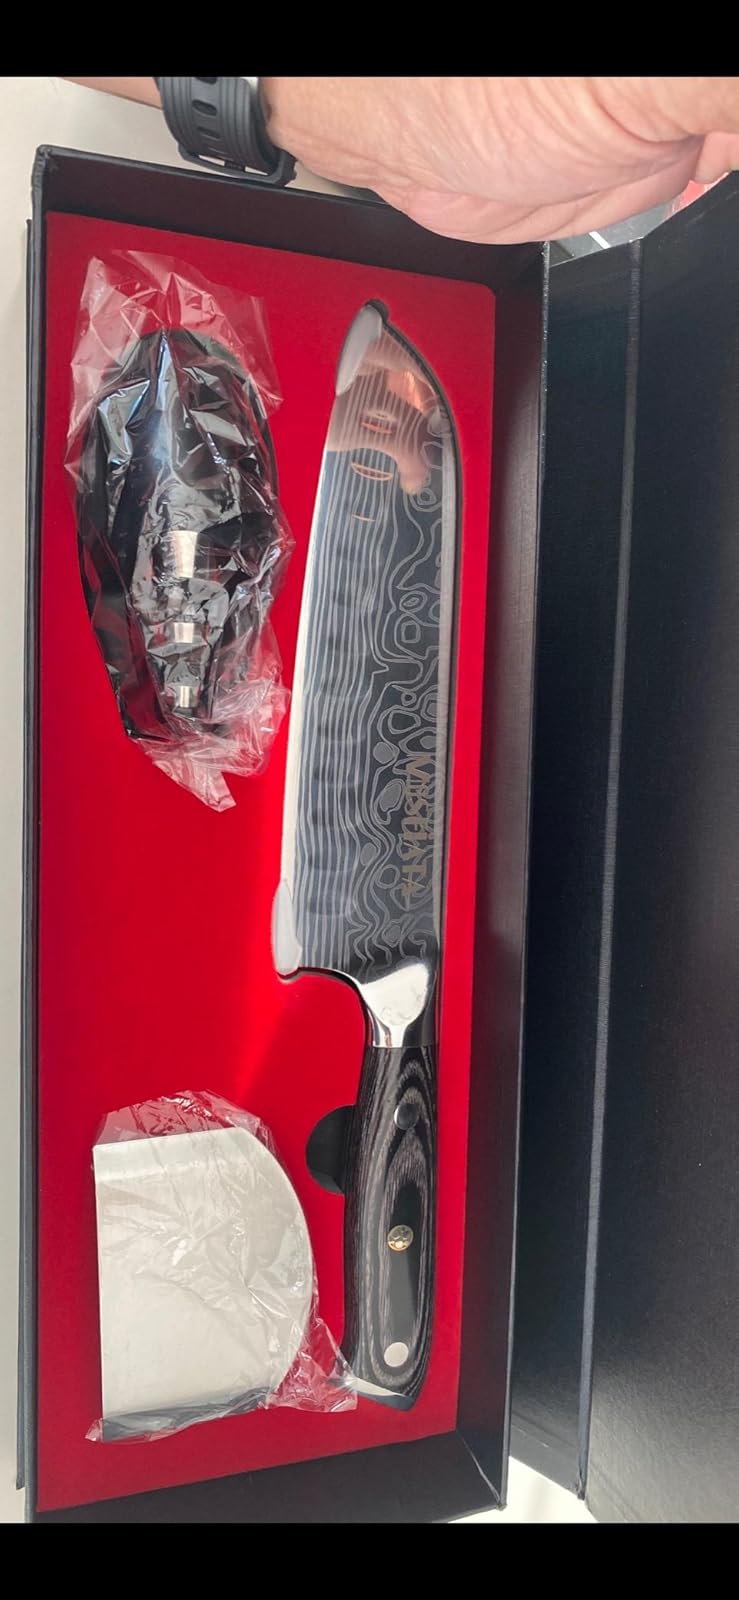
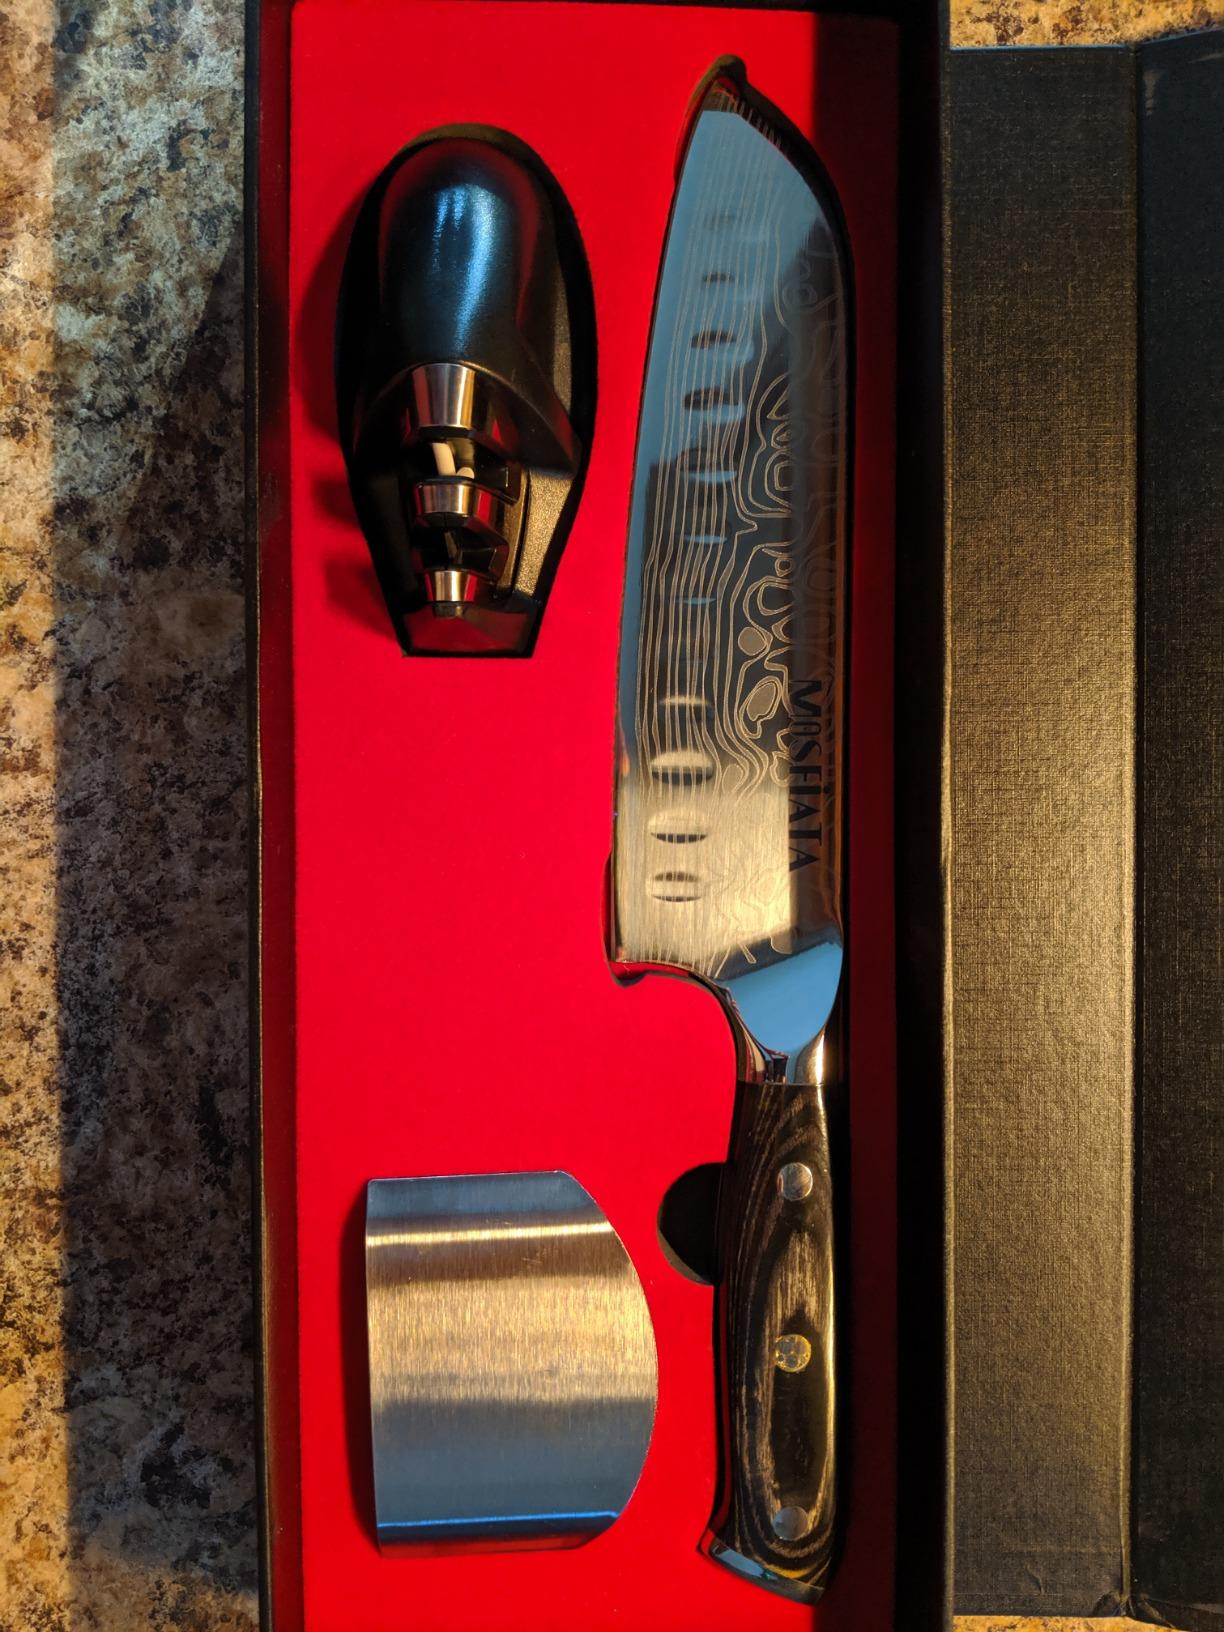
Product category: items_knife
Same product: yes